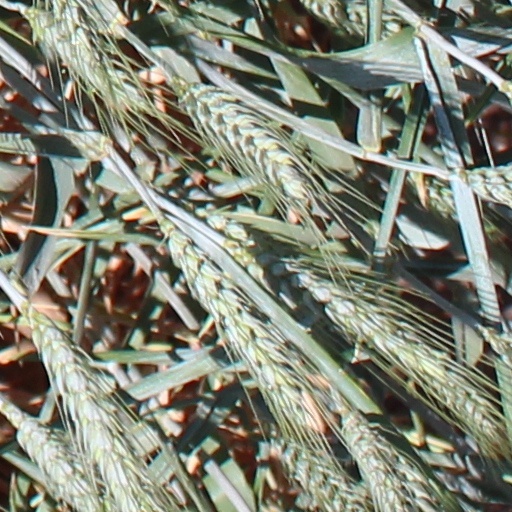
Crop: wheat